Robert L. Shook

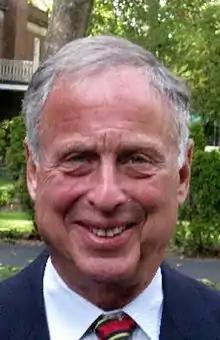

Shook's early books were mainly about selling and entrepreneurship. He has written several books profiling successful Americans. These books include: "The Entrepreneurs", "The Real Estate People", "The chief executive officers", and "Why Didn't I think of That", with chapters on products such as the Pet Rock, the Slinky, the Mood ring, the Hula hoop and the Frisbee.